Karlsaue

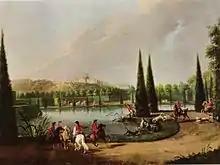
"Hunting in the Karlsaue" by Johann Heinrich Tischbein

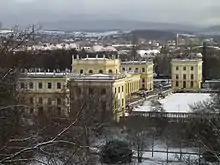
The Orangerie

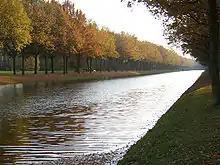
A canal in the park

The Karlsaue Park is a public and inner-city park of in Kassel (Northern Hesse, Germany). It was redesigned as a landscape garden in 1785 and consists of a mixture of visible Baroque garden elements and arranged “natural areas”.